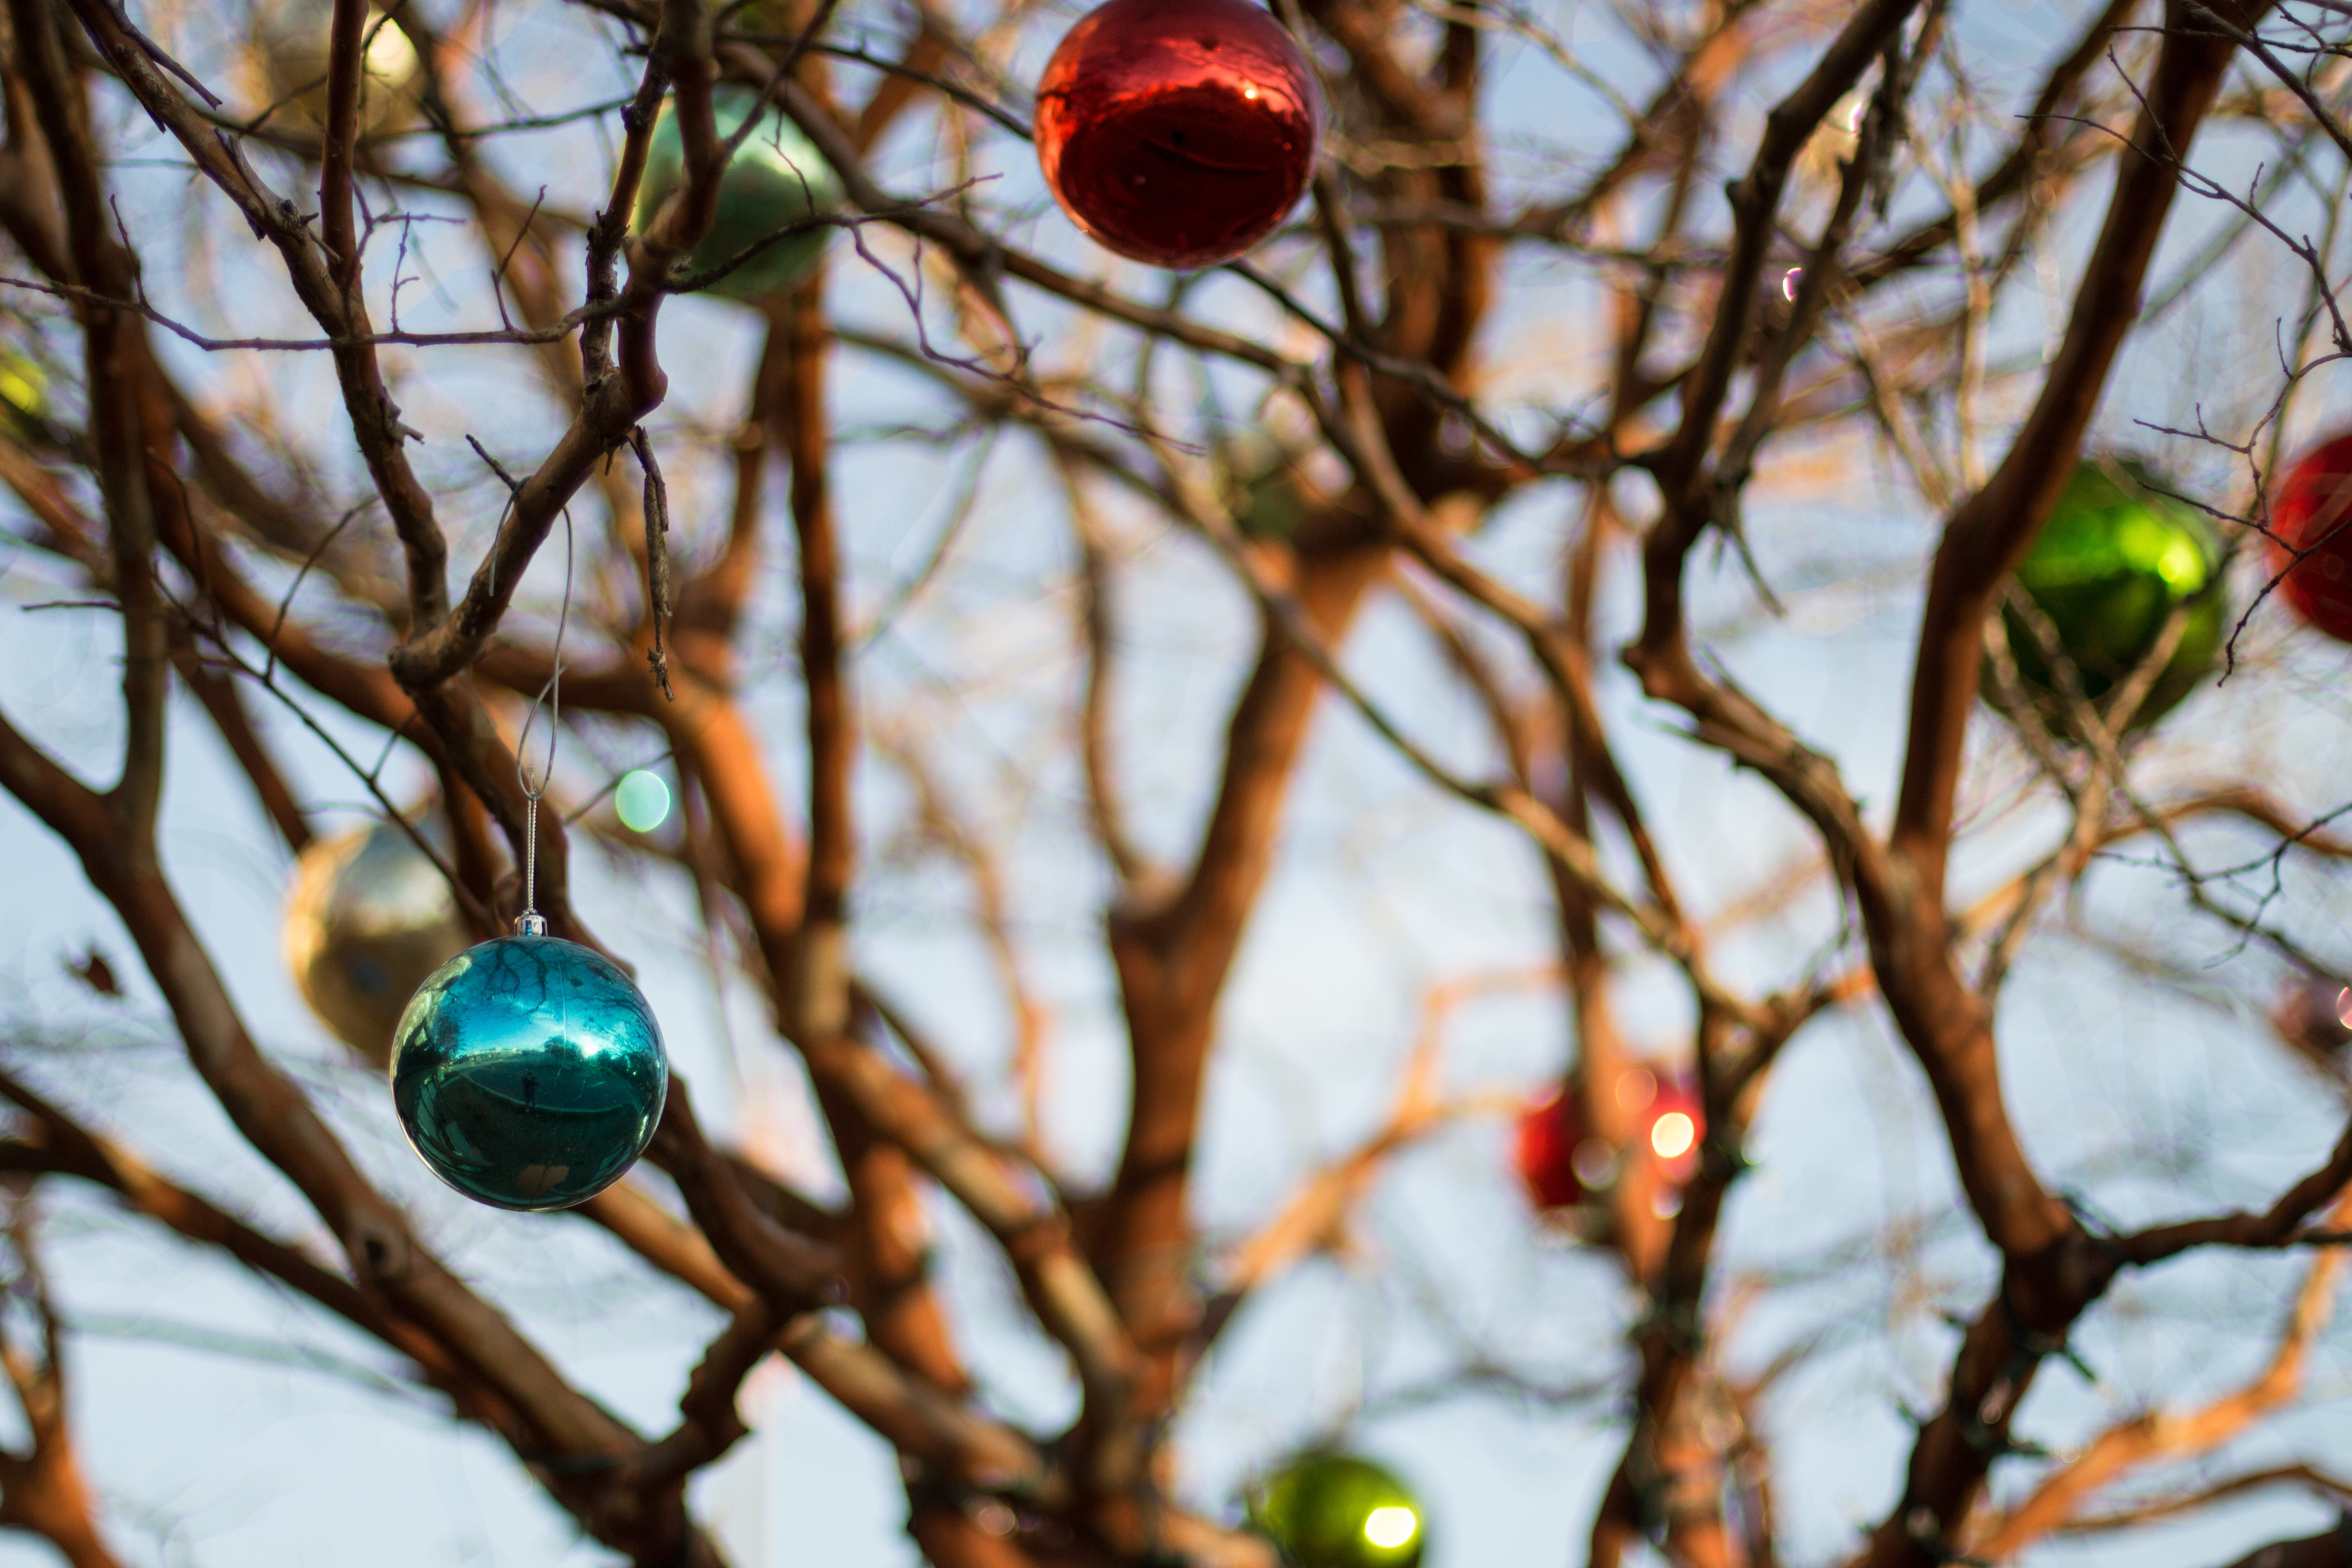
tree, nature, branch, blossom, winter, plant, sunlight, leaf, flower, wildlife, spring, produce, color, autumn, botany, flora, season, close up, macro photography, woody plant